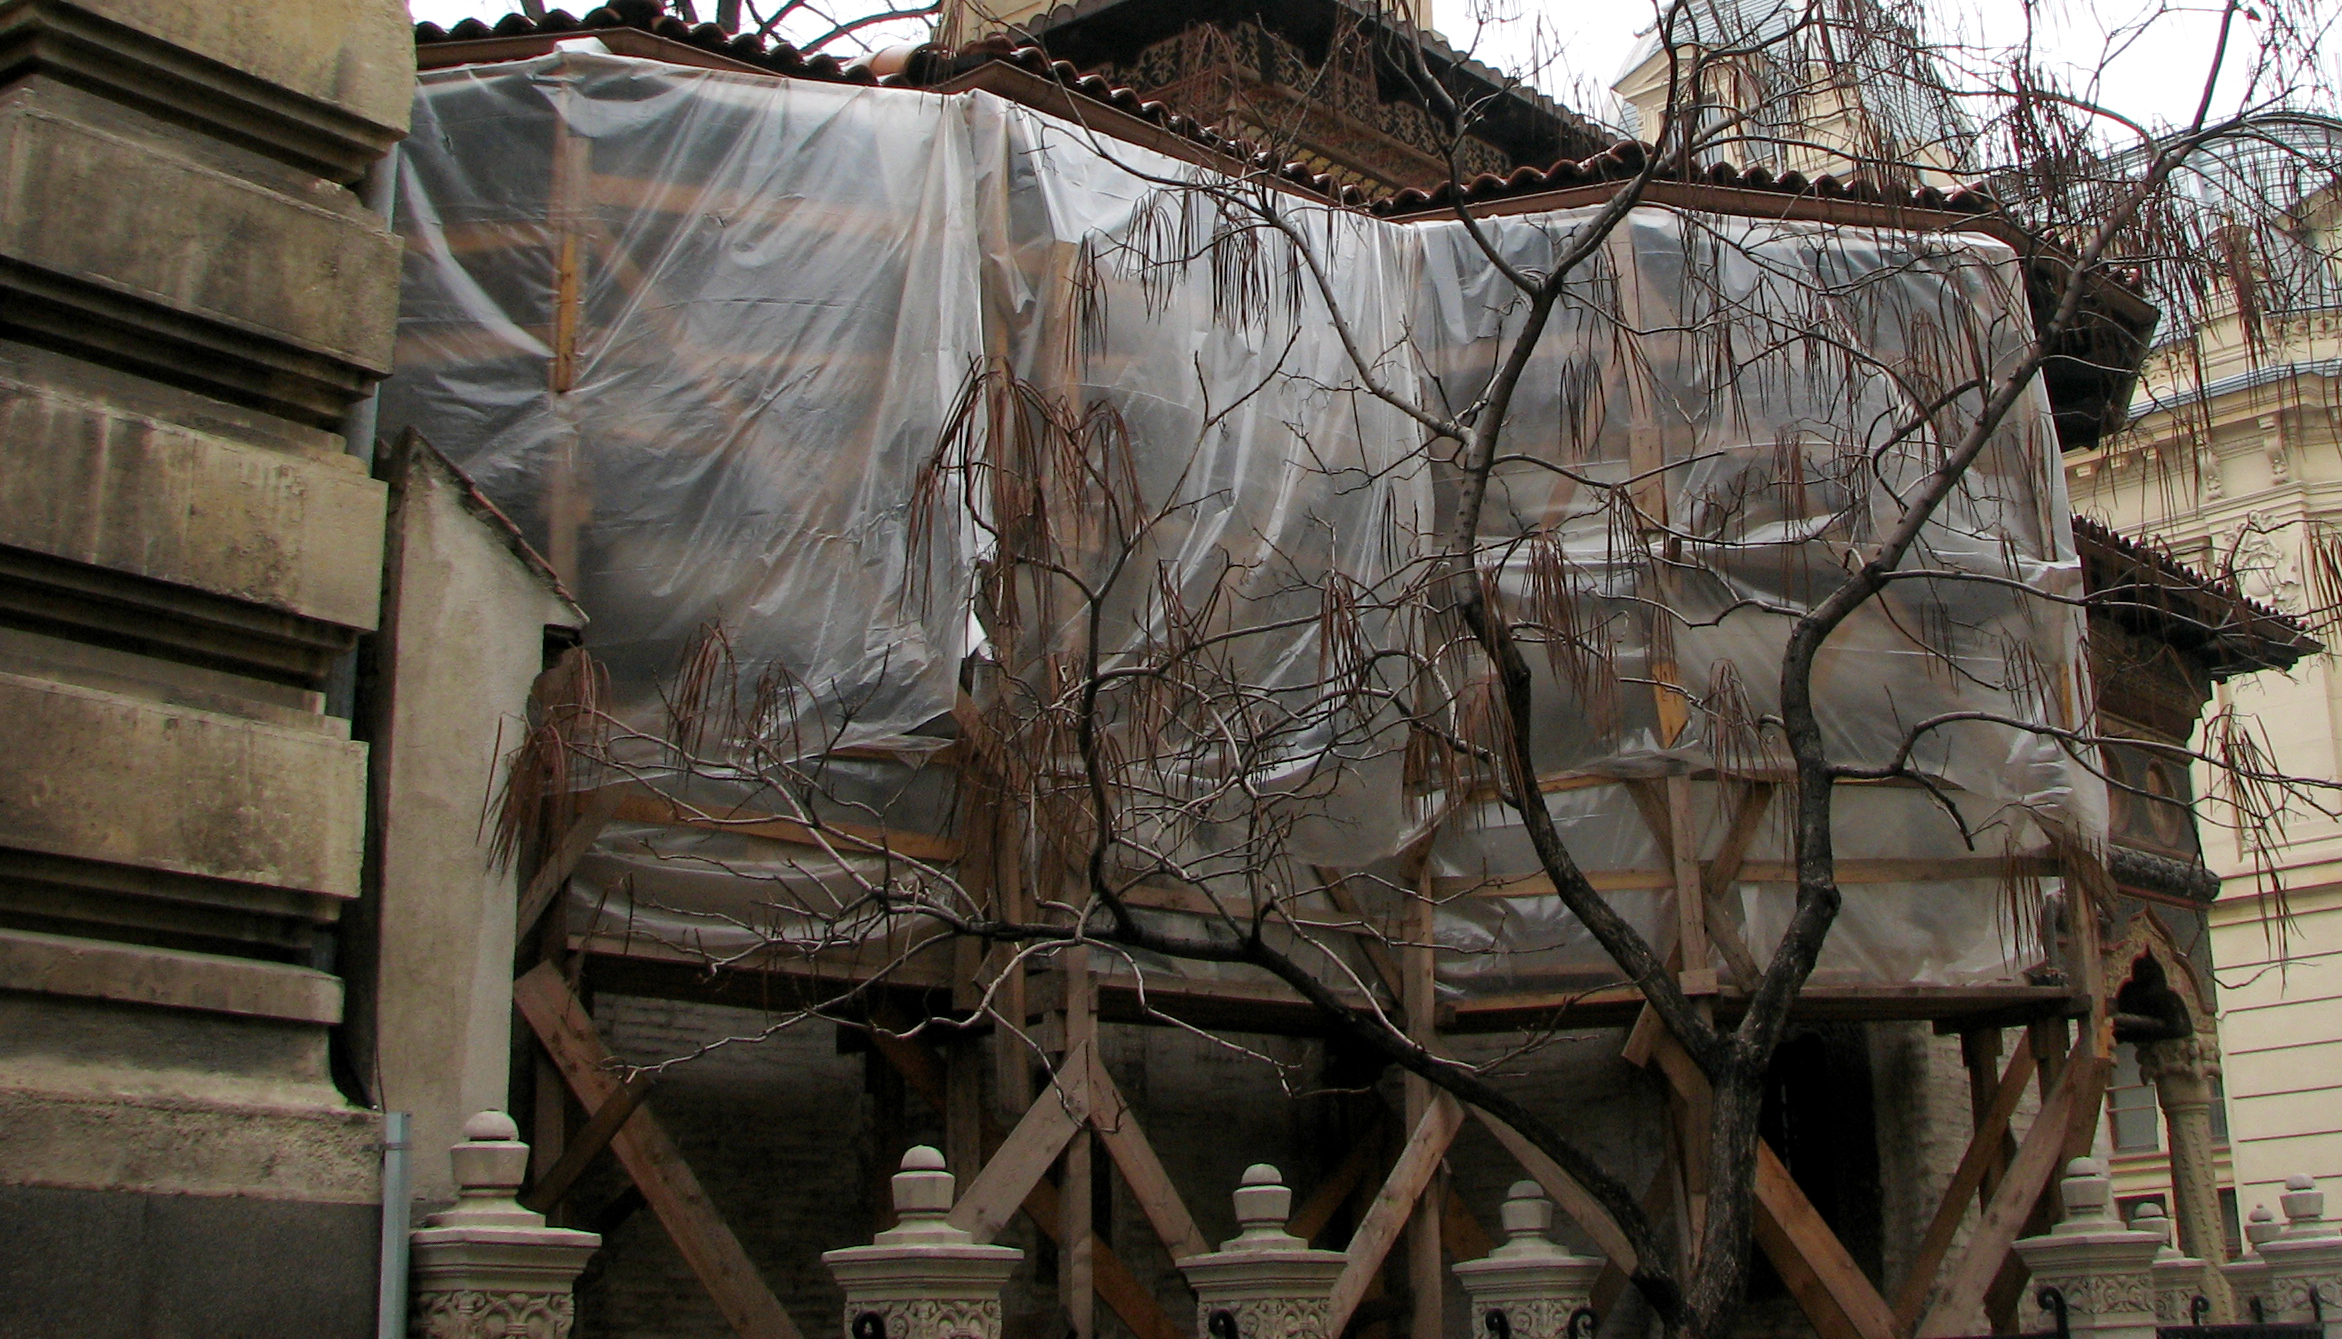
architecture, wood, photography, building, monument, photo, europe, religion, church, christian, photos, religious, art, de, temple, monastery, churches, fotografie, christianity, romana, orthodox, eastern, romania, bucharest, roumanie, convent, bor, biserica, arhitectura, orthodoxy, romanian, ortodoxa, patrimoniu, manastirea, manastire, ortodoxia, ortodoxie, ecclesiastical, bisericeasc, cladire, edificiu, bucuresti, lmibiiaa19464, stavro, stavropoleos, brancovenesc, cre tinism, cre tin, ancient history